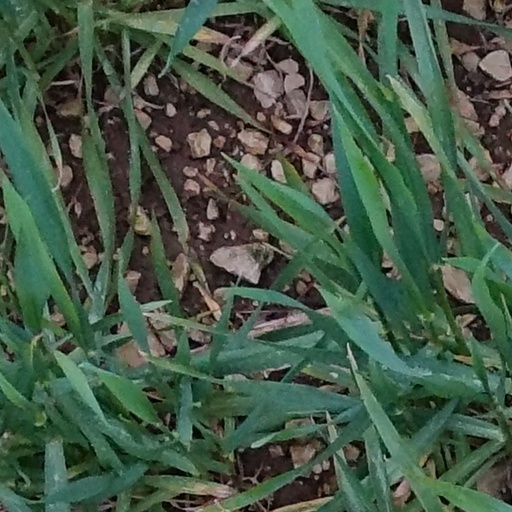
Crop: wheat